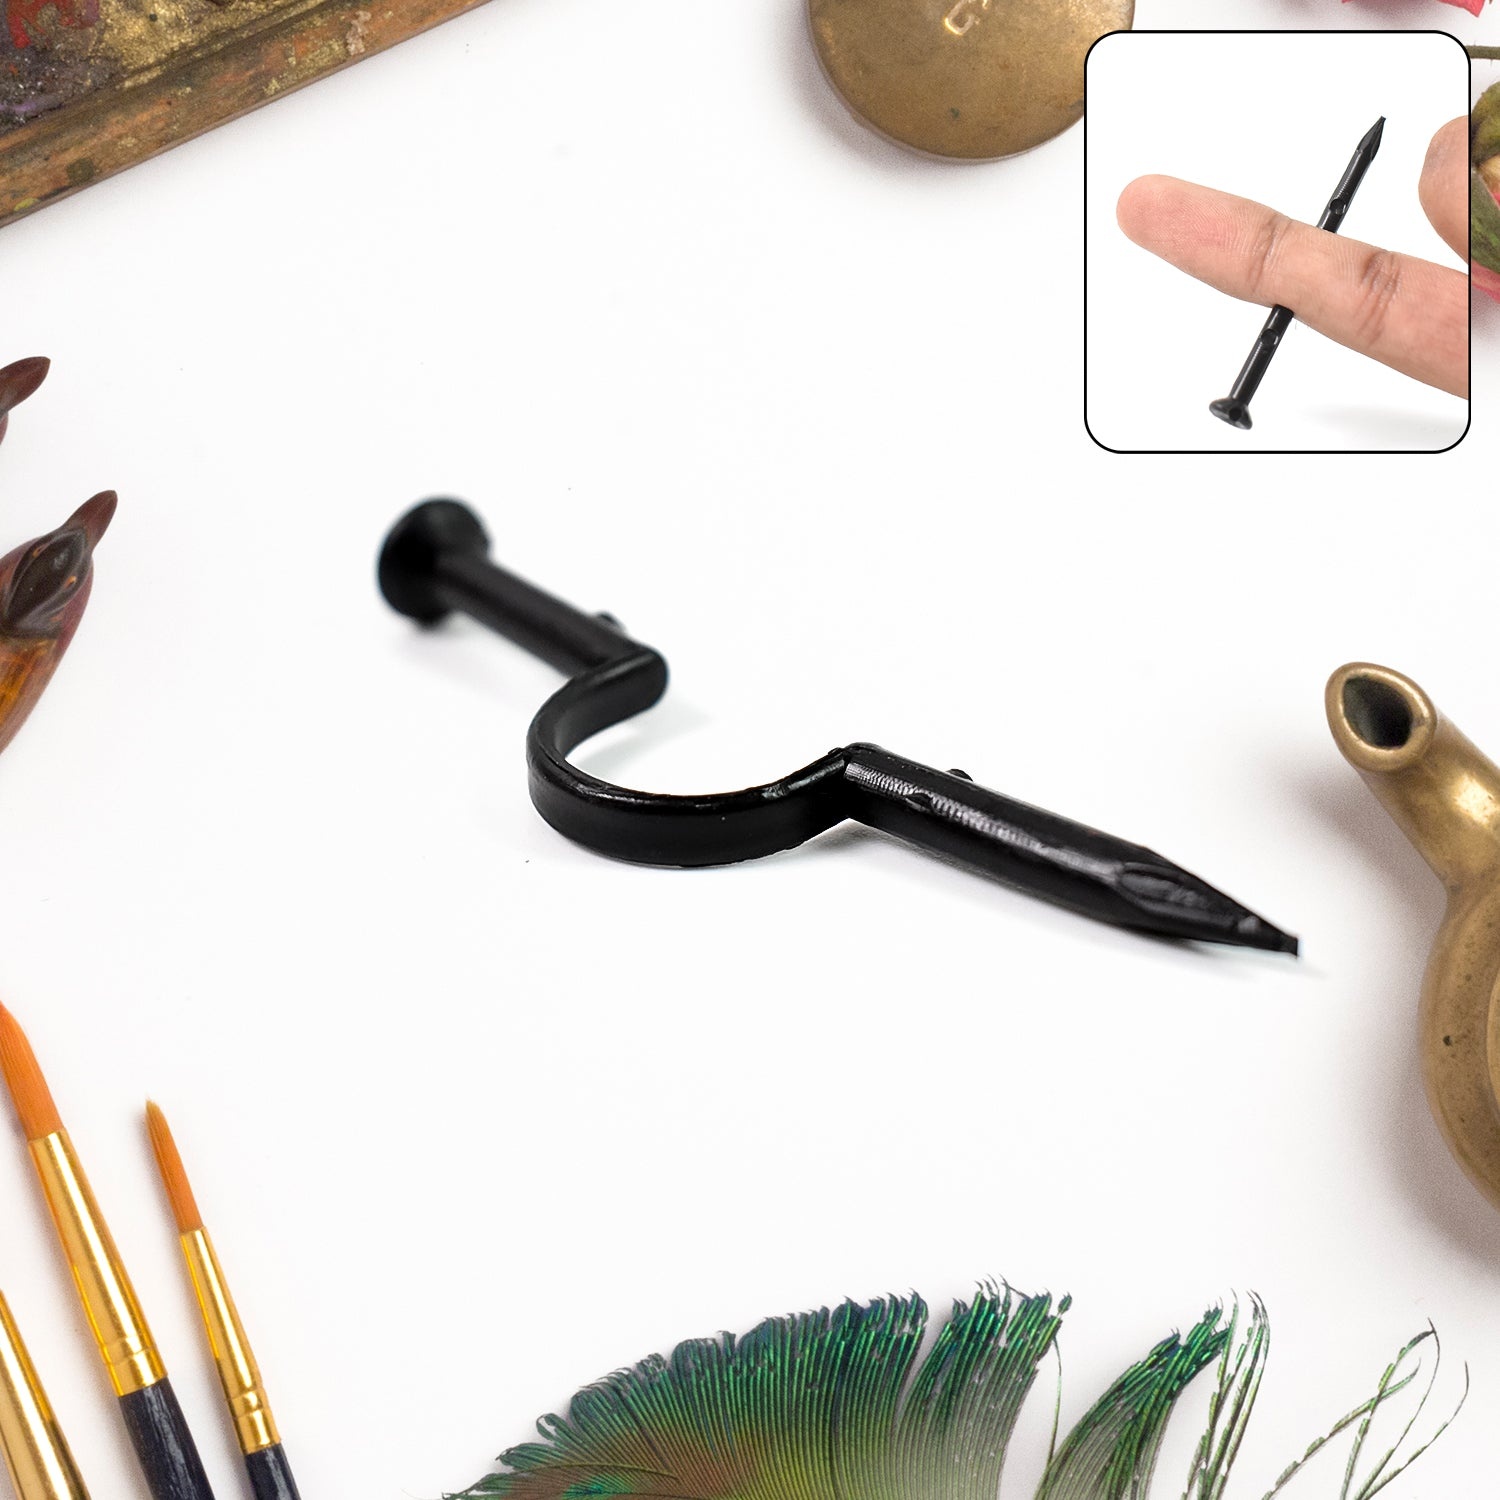
Plastic Magic Nail Toy Prank Magic Fake (1 Pc)
Plastic Magic Nail Toy Prank Magic Fake Nail Magic Funny Gadgets Magic Trick Toys (1 Pc) Description :- Fake Nail through Finger Scarry Prank Toy Most of finger can wear this. Use The Finger through nail toys and scare your friends at halloween, at parties, or your next picnic. You can fool your friends to make them laugh by use the this prank toy Dimension :- Volu. Weight (Gm) :- 14 Product Weight (Gm) :- 1 Ship Weight (Gm) :- 14 Length (Cm) :- 5 Breadth (Cm) :- 4 Height (Cm) :- 1
Brand: Shop A Joy
Category: Toys & Games > Toys > Toy Weapons & Gadgets